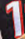
Number: 1